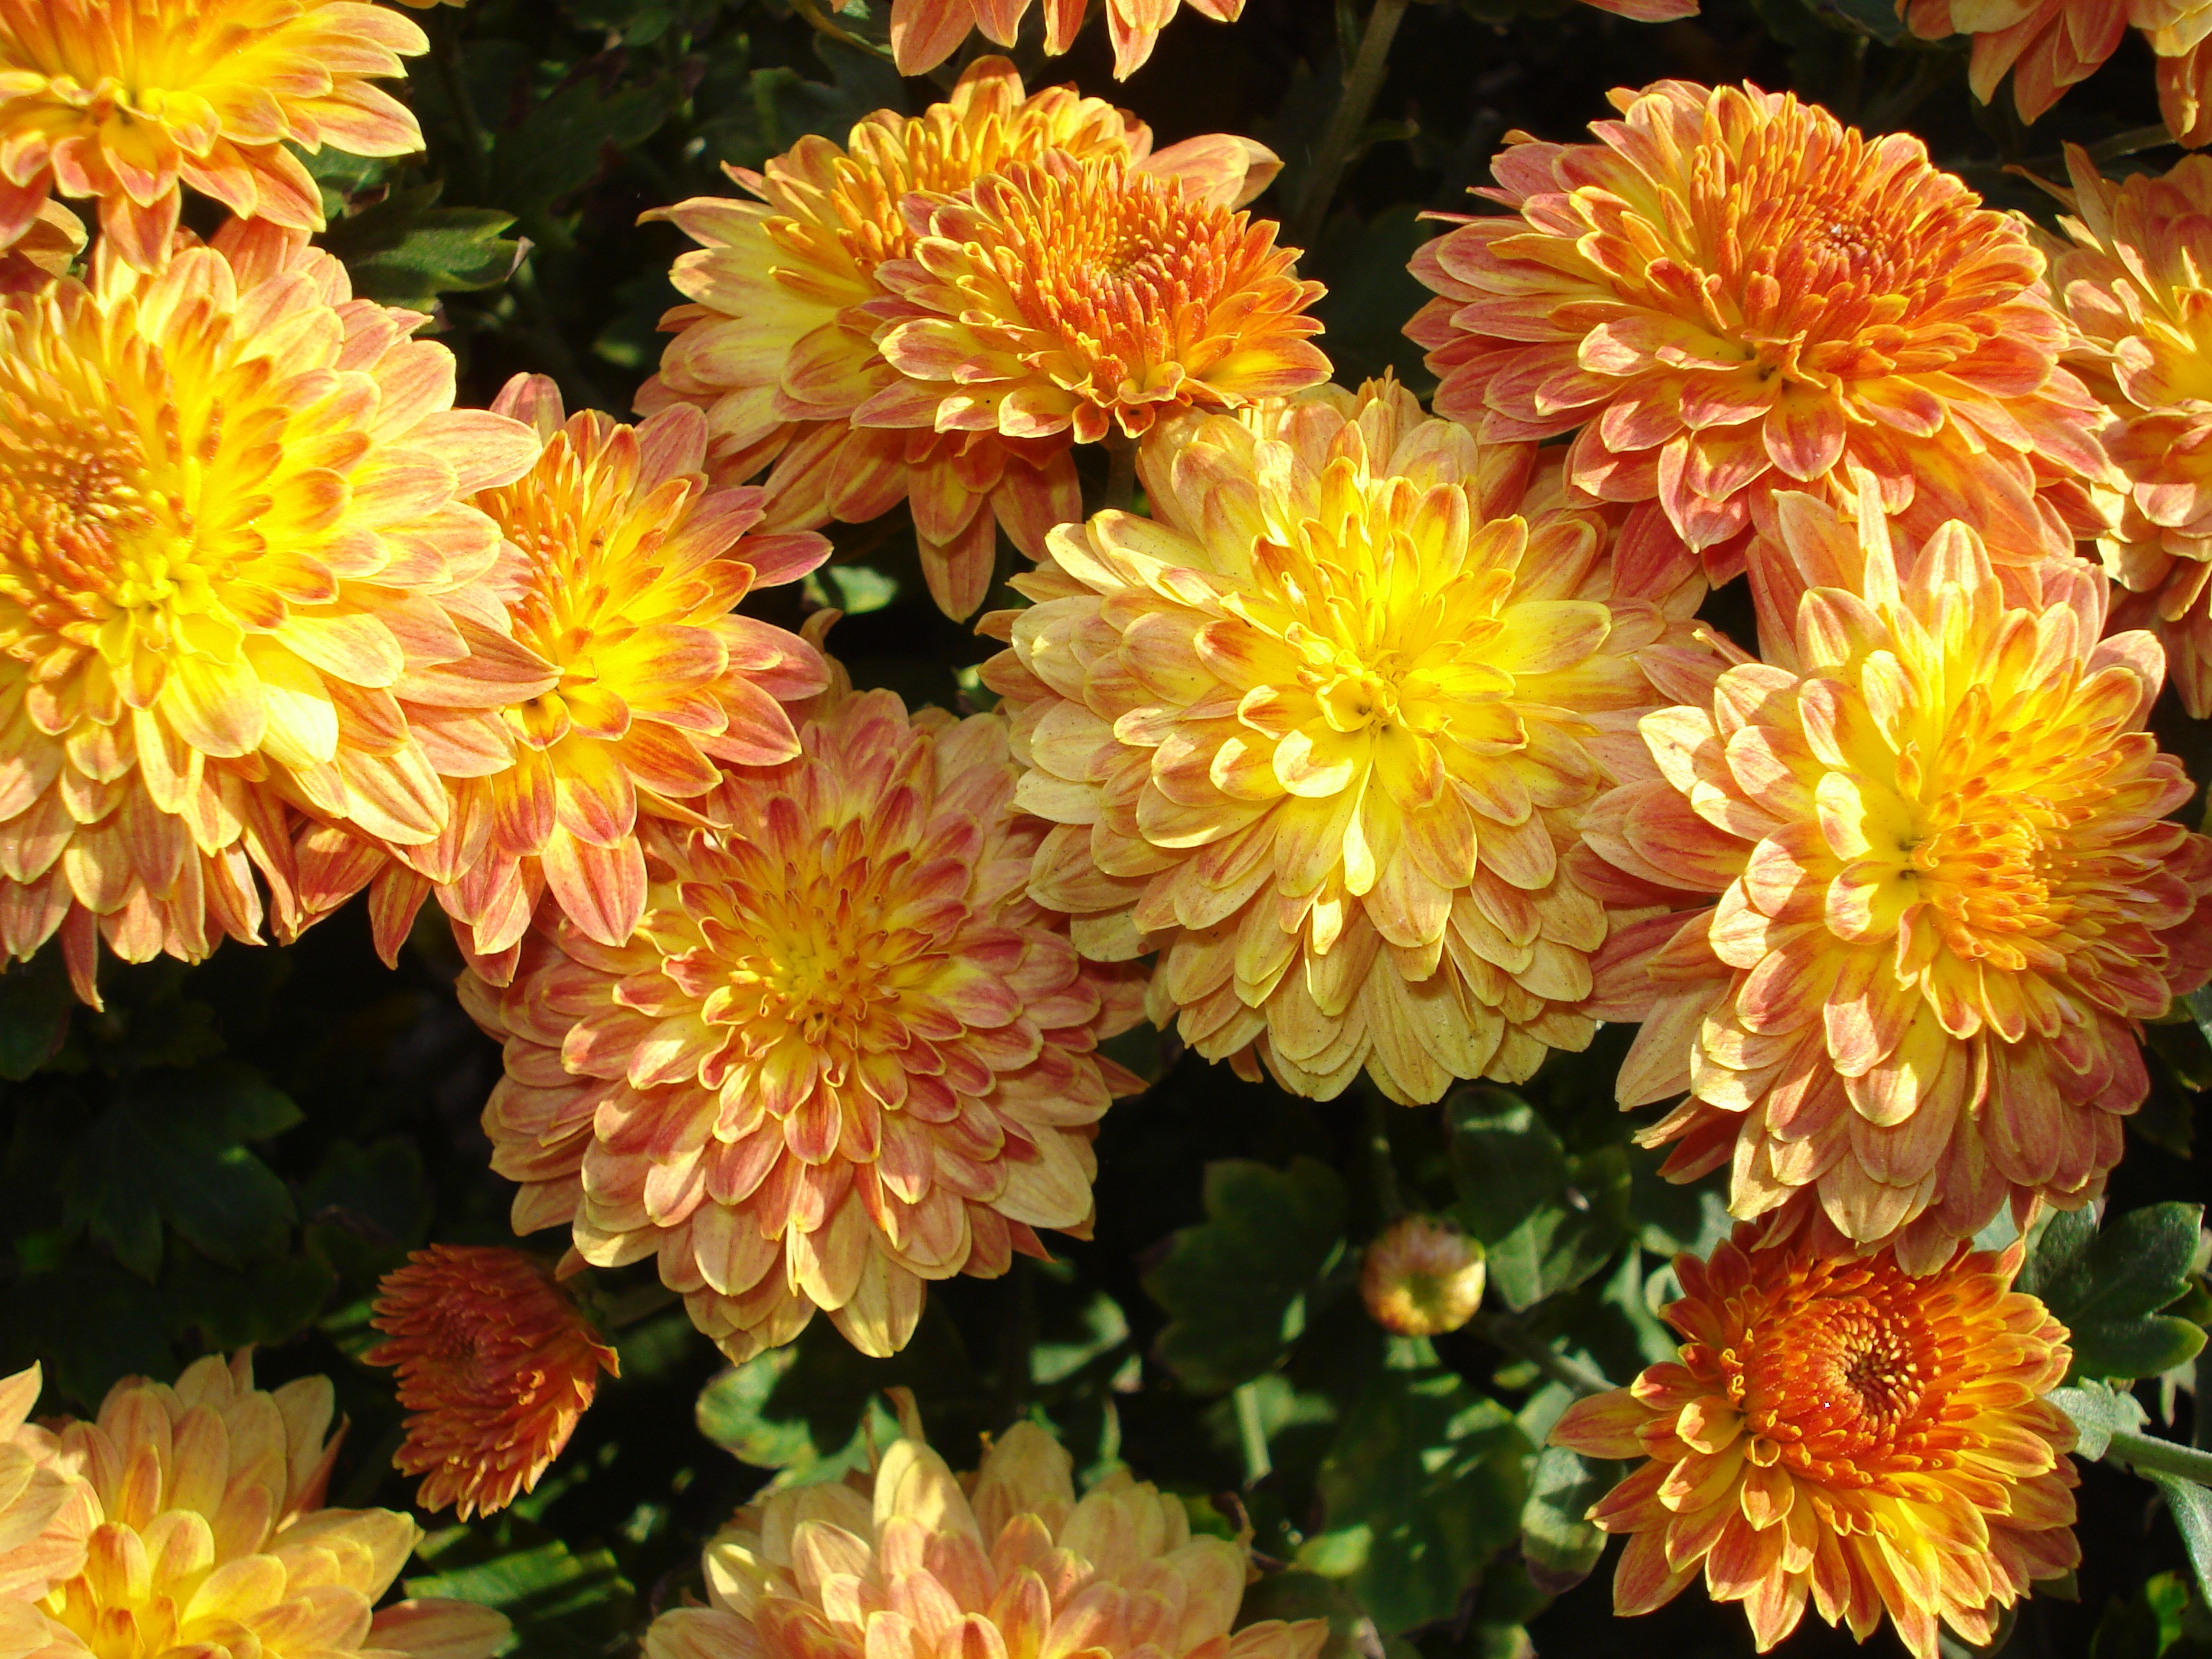
plant, bunch, fall, flower, petal, bush, orange, blooming, yellow, flora, flowers, dahlia, seasonal, chrysanthemum, mums, multicolor, flowering plant, daisy family, annual plant, land plant, chrysanths, blanket flowers, autmn